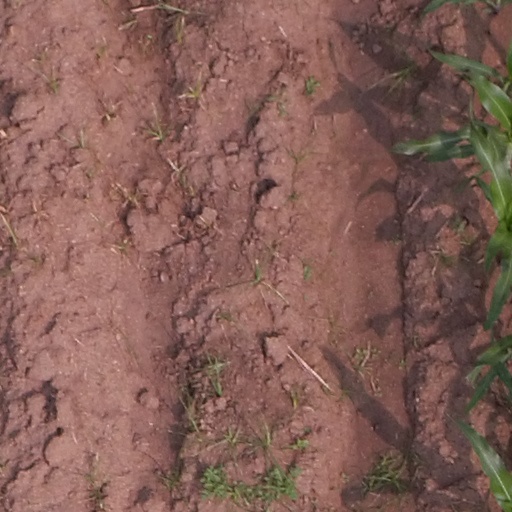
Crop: maize; corn